2009 Palma Nova bombing

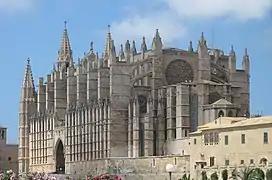
Cathedral of Santa Maria

On 31 July, a funeral was held at the Cathedral of Santa Maria in Palma. The service was attended by Prime Minister José Luis Rodríguez Zapatero and Prince and Princess of Asturias, Felipe and Letizia. Other people attending the mass were leader of the opposition Mariano Rajoy, Minister of the Interior Alfredo Pérez Rubalcaba and Patxi López, among others. At least 2,000 gathered outside of the cathedral and a minute of silence was held across Spain in memory of the dead.